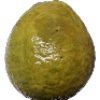
Label: guava